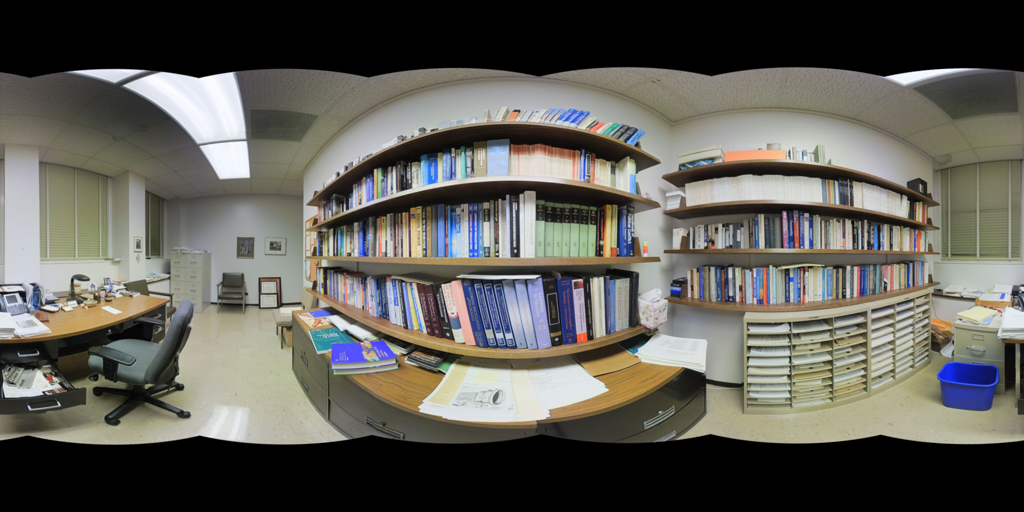
Referred object: the small blue trash can by the shelves

Referred object: gray swivel office chair

Referred object: turn right, the blue recycling bin beside the filing cabinet